Dave Wickersham

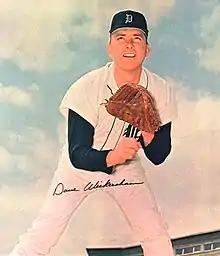
Wickersham in 1966

Wickersham played six seasons in the minor leagues from 1955 to 1960. He was acquired by the Kansas City Athletics in the 1959 minor league draft. He made his MLB debut for the franchise on September 18, 1960, nine days before his 25th birthday, pitching two innings, giving up an earned run, and striking out one in a 9–2 loss against the Cleveland Indians. In 1962, he posted an 11–4 win–loss record and led American League pitchers with a .733 winning percentage, and went 12–15 with a 3.78 earned run average (ERA) the following year. He was traded along with Jerry Lumpe and Ed Rakow from the Athletics to the Detroit Tigers for Rocky Colavito, Bob Anderson and $50,000 on November 18, 1963.